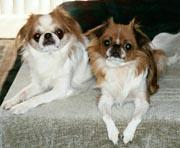
Japanese_spaniel